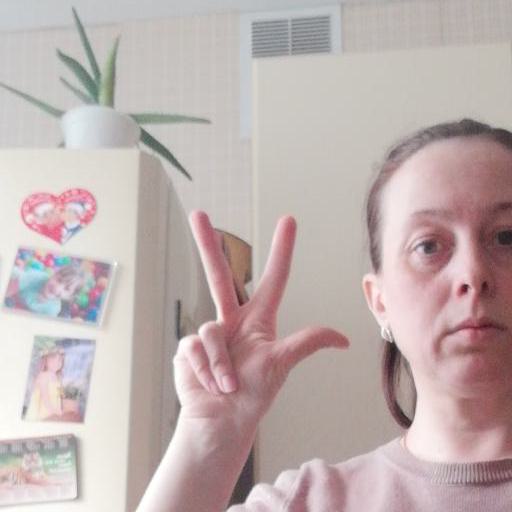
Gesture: three2